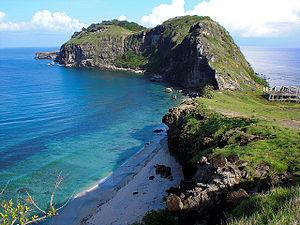
L'île de Capones, également connue sous le nom de Isla de Capon Grande en espagnol, est une petite île d'environ 1,9 kilomètre de long sur 0,4 kilomètre de large, à son point le plus large, au large des côtes de la province de Zambales sur l'ouest de la grande île de Luçon aux Philippines.